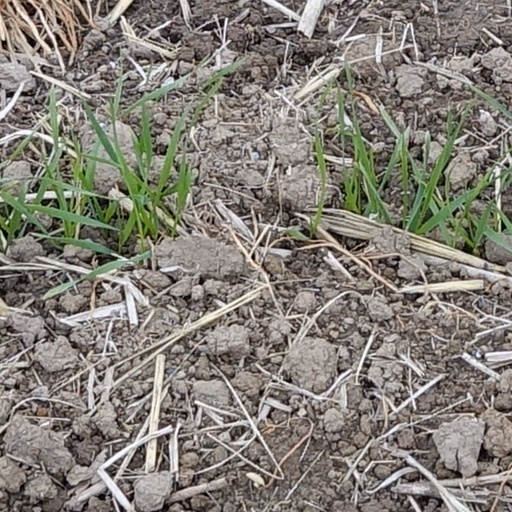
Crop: wheat